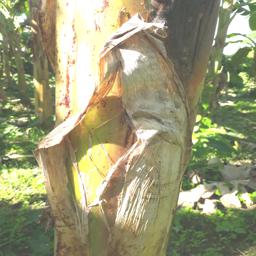
Label: PSEUDOSTEM WEEVIL